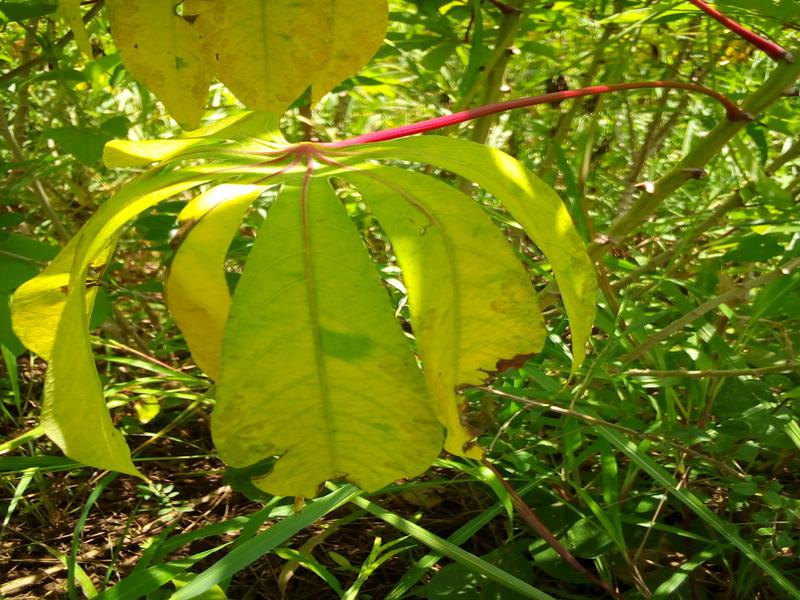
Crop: cassava
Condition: healthy